65 Broadway

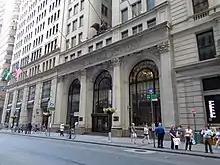
The Broadway facade of 65 Broadway

The facade of 65 Broadway is arranged in three sections, consisting of a three-story "base", a "shaft", and a three-story "capital" on top, similar to the components of a column. This was a common setup for facades of buildings that were being erected in the late 19th and early 20th centuries. The western and eastern facades are both subdivided into three vertical bays.